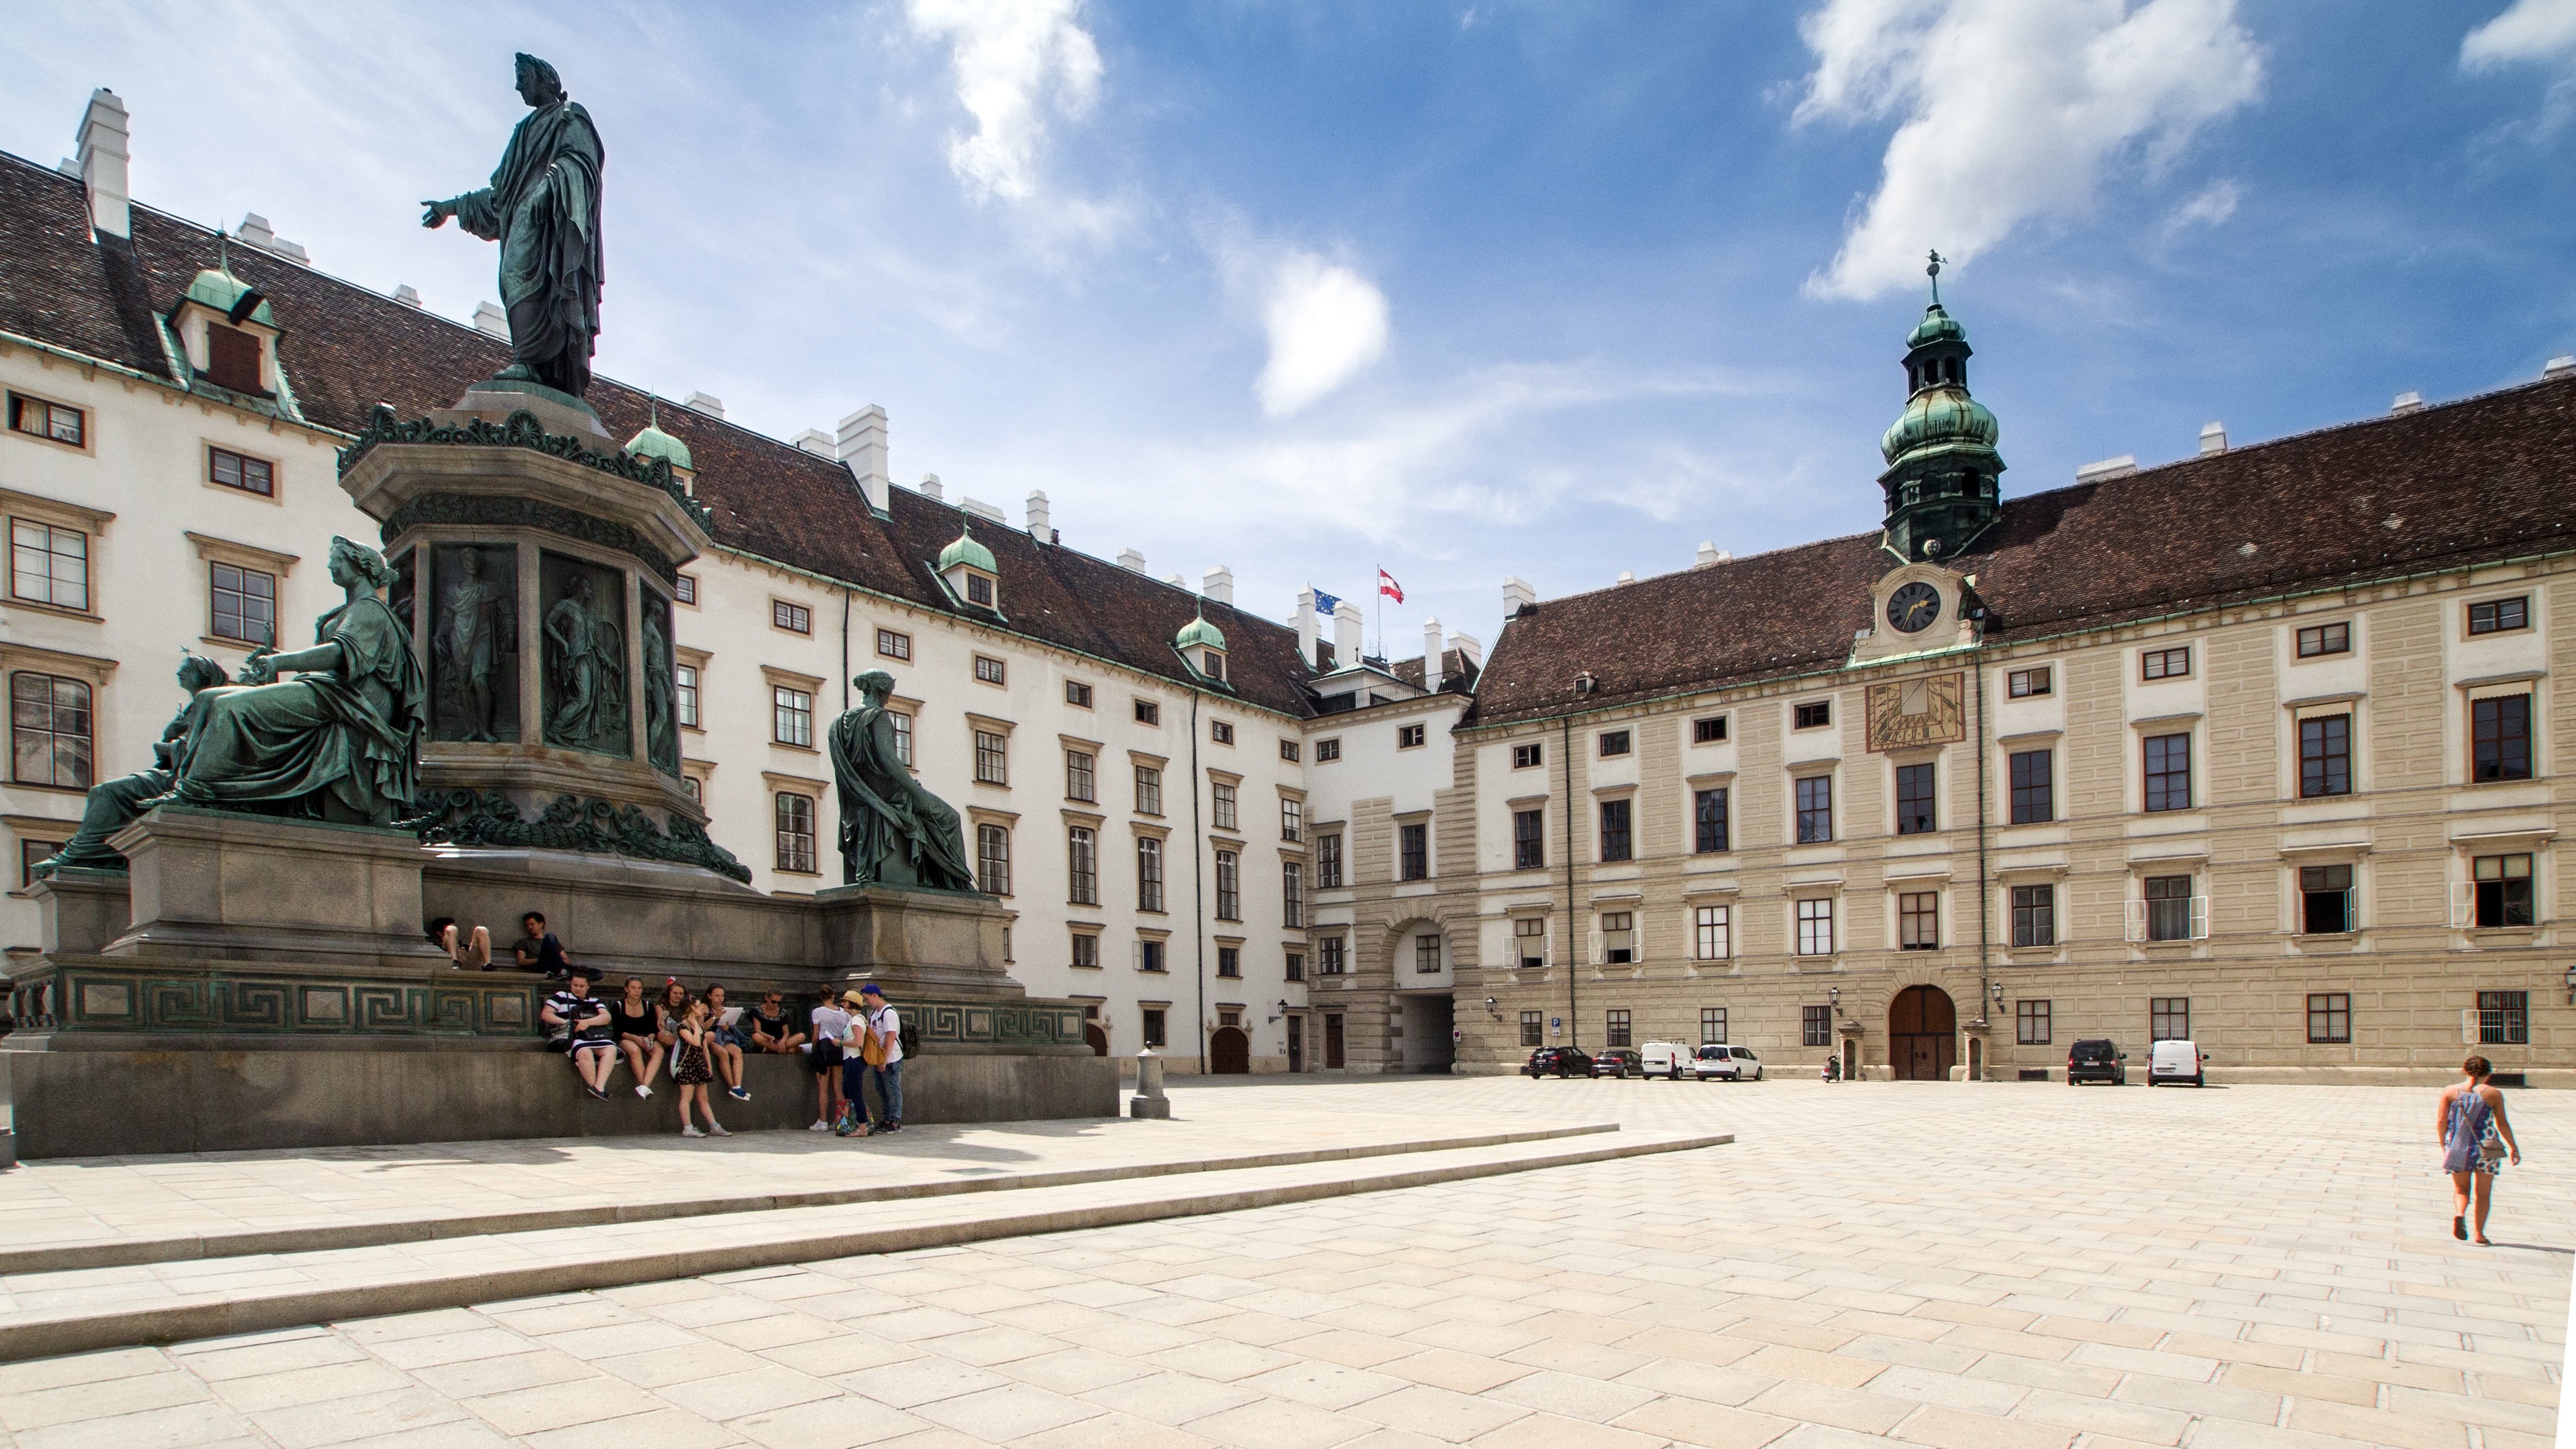
architecture, town, building, chateau, palace, city, monument, downtown, plaza, castle, landmark, facade, tourism, places of interest, sculpture, vienna, town square, estate, heroes, hofburg imperial palace, ancient history